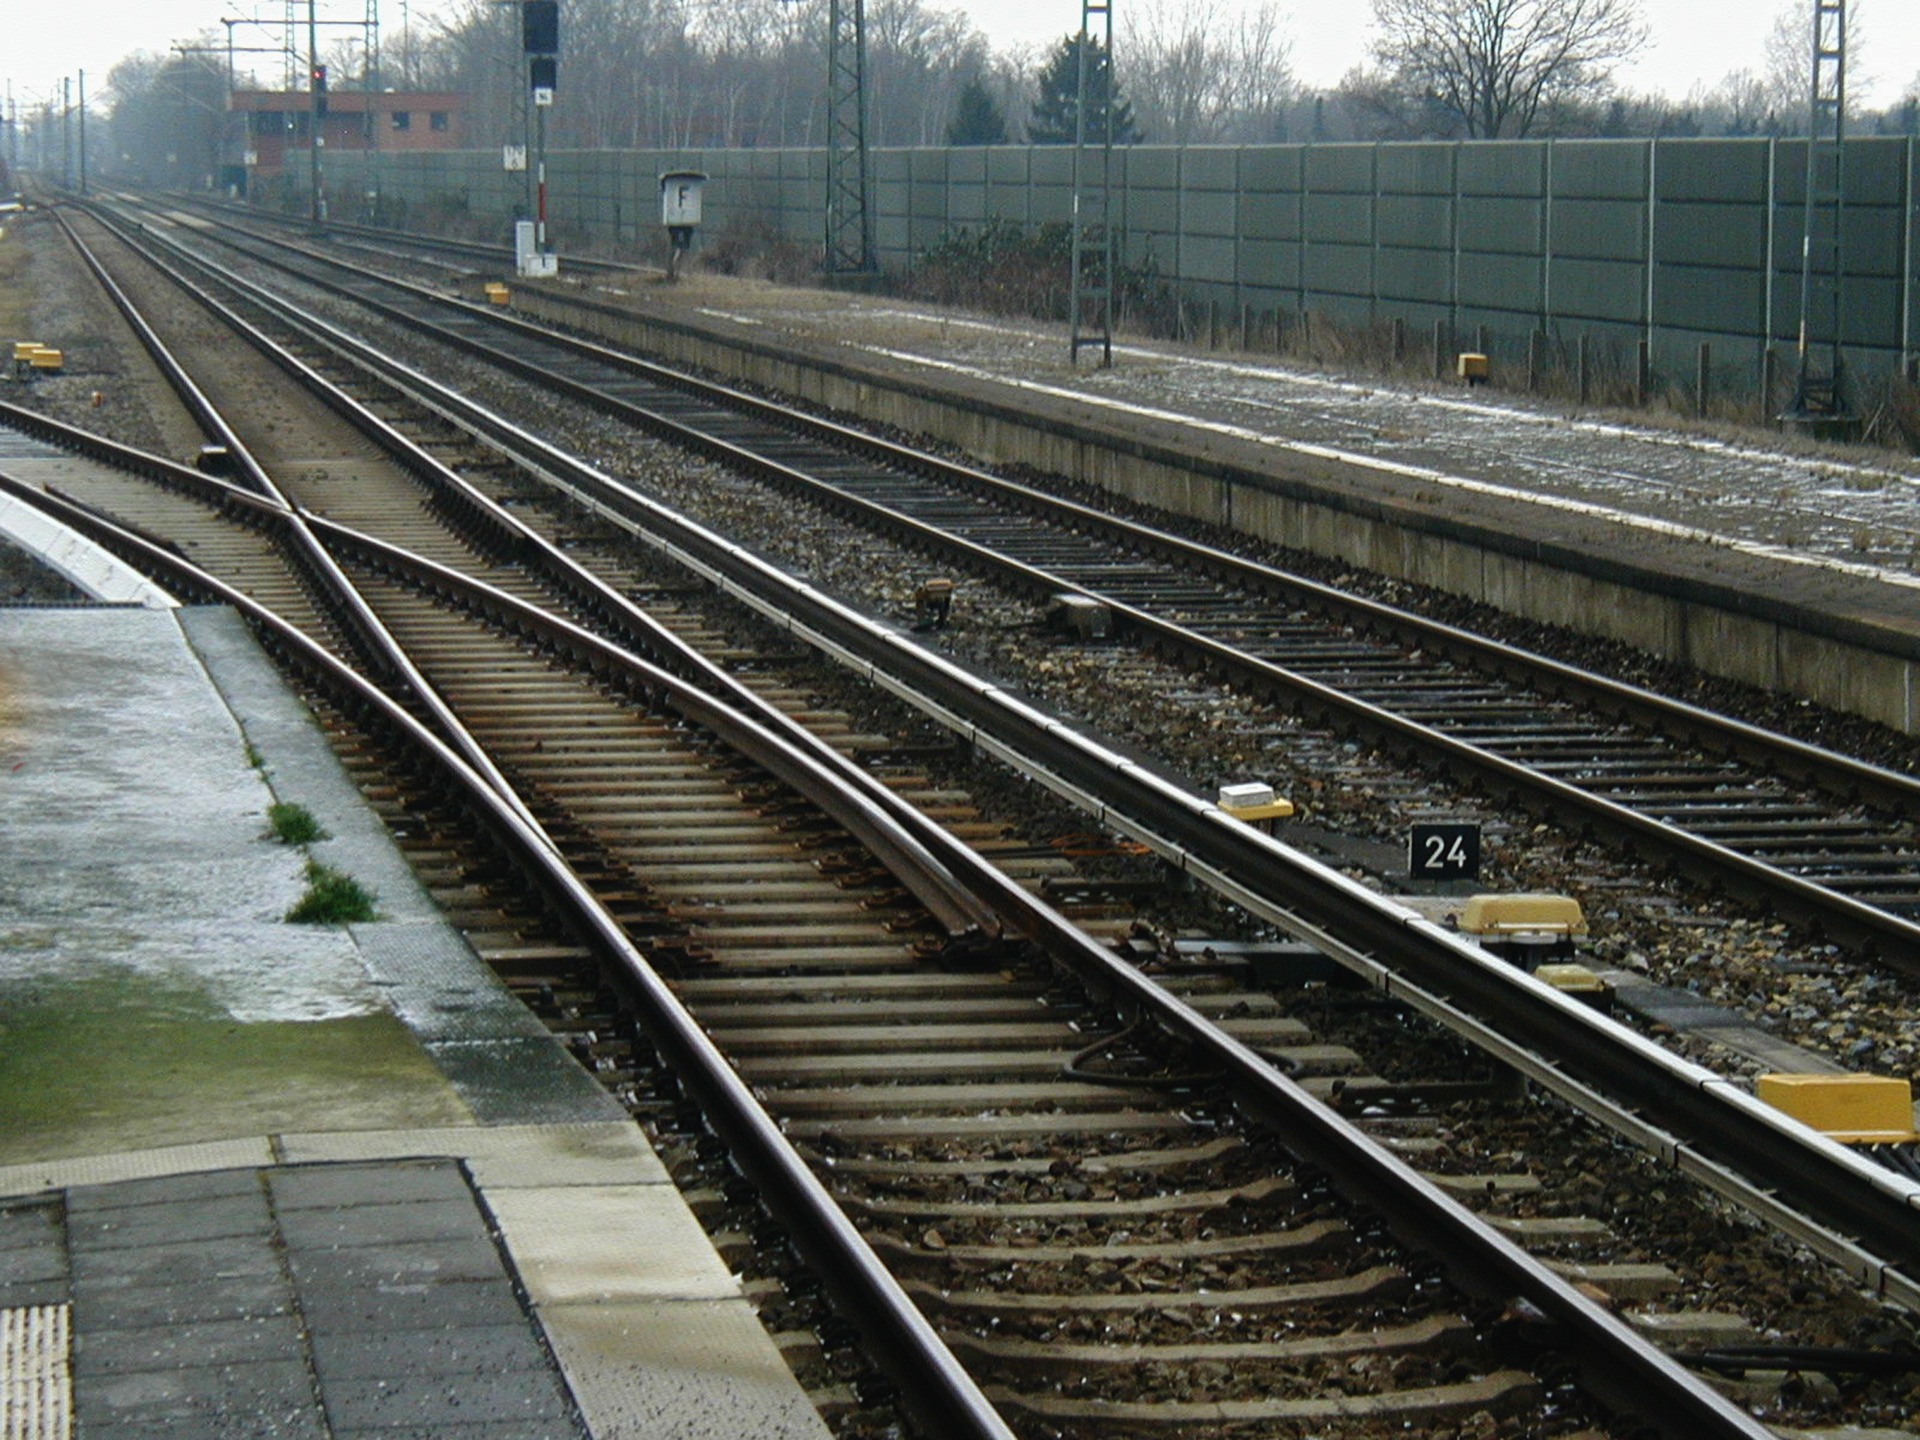
track, transport, vehicle, train station, lane, seemed, junction, rail transport, gleise, metropolitan area